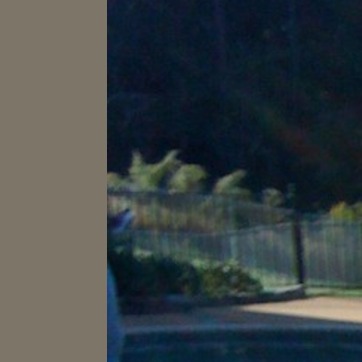
Material: foliage